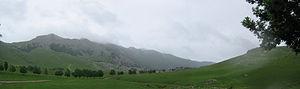
Le parc naturel d'Aizkorri-Aratz est un parc naturel situé dans les massifs d'Azkorri et d'Altzania, dans le sud de la province du Guipuscoa et au nord de celle d'Alava, au Pays basque.
L'Aizkorri est une montagne de 1 528 mètres d'altitude appartenant au massif d'Aizkorri dans les Montagnes basques. Elle est située au Guipuscoa, dans le Pays basque.